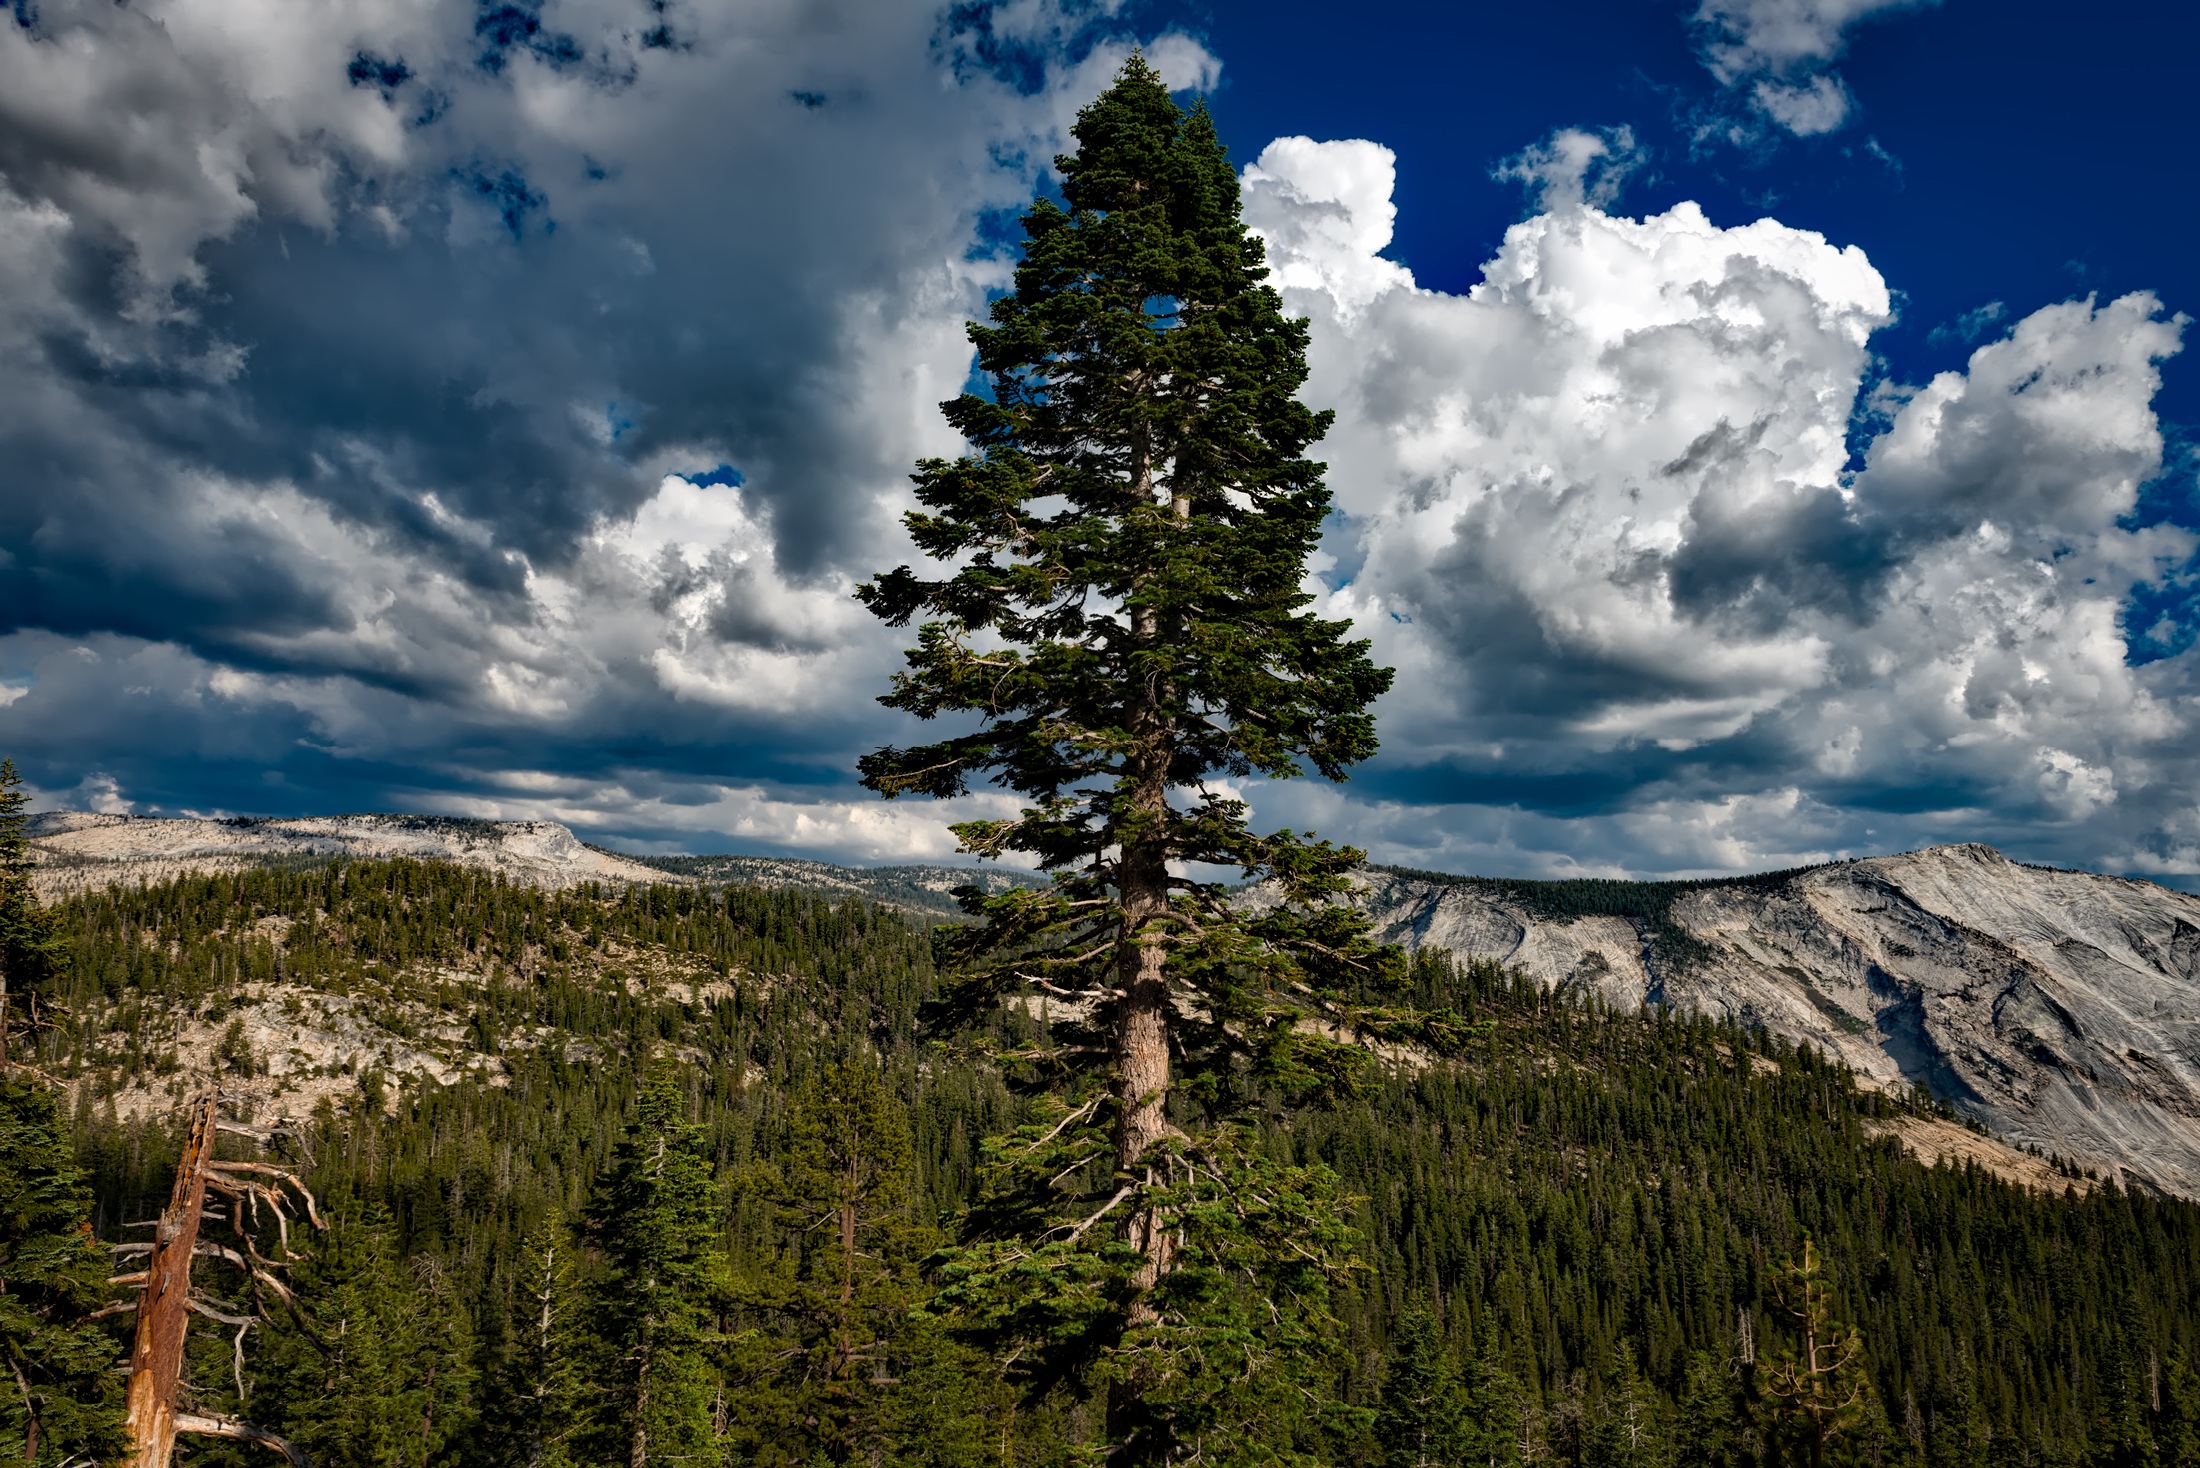
landscape, tree, nature, forest, wilderness, mountain, cloud, plant, sky, meadow, countryside, hill, isolated, mountain range, vacation, yosemite, scenic, holiday, tourism, national park, california, ridge, trees, outdoors, woods, hdr, clouds, mountains, alps, picturesque, plateau, ecosystem, lone tree, destinations, standing tall, meteorological phenomenon, geographical feature, woody plant, mountainous landforms